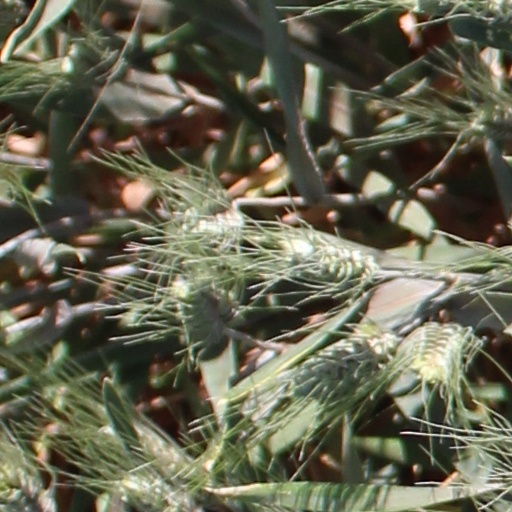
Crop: wheat